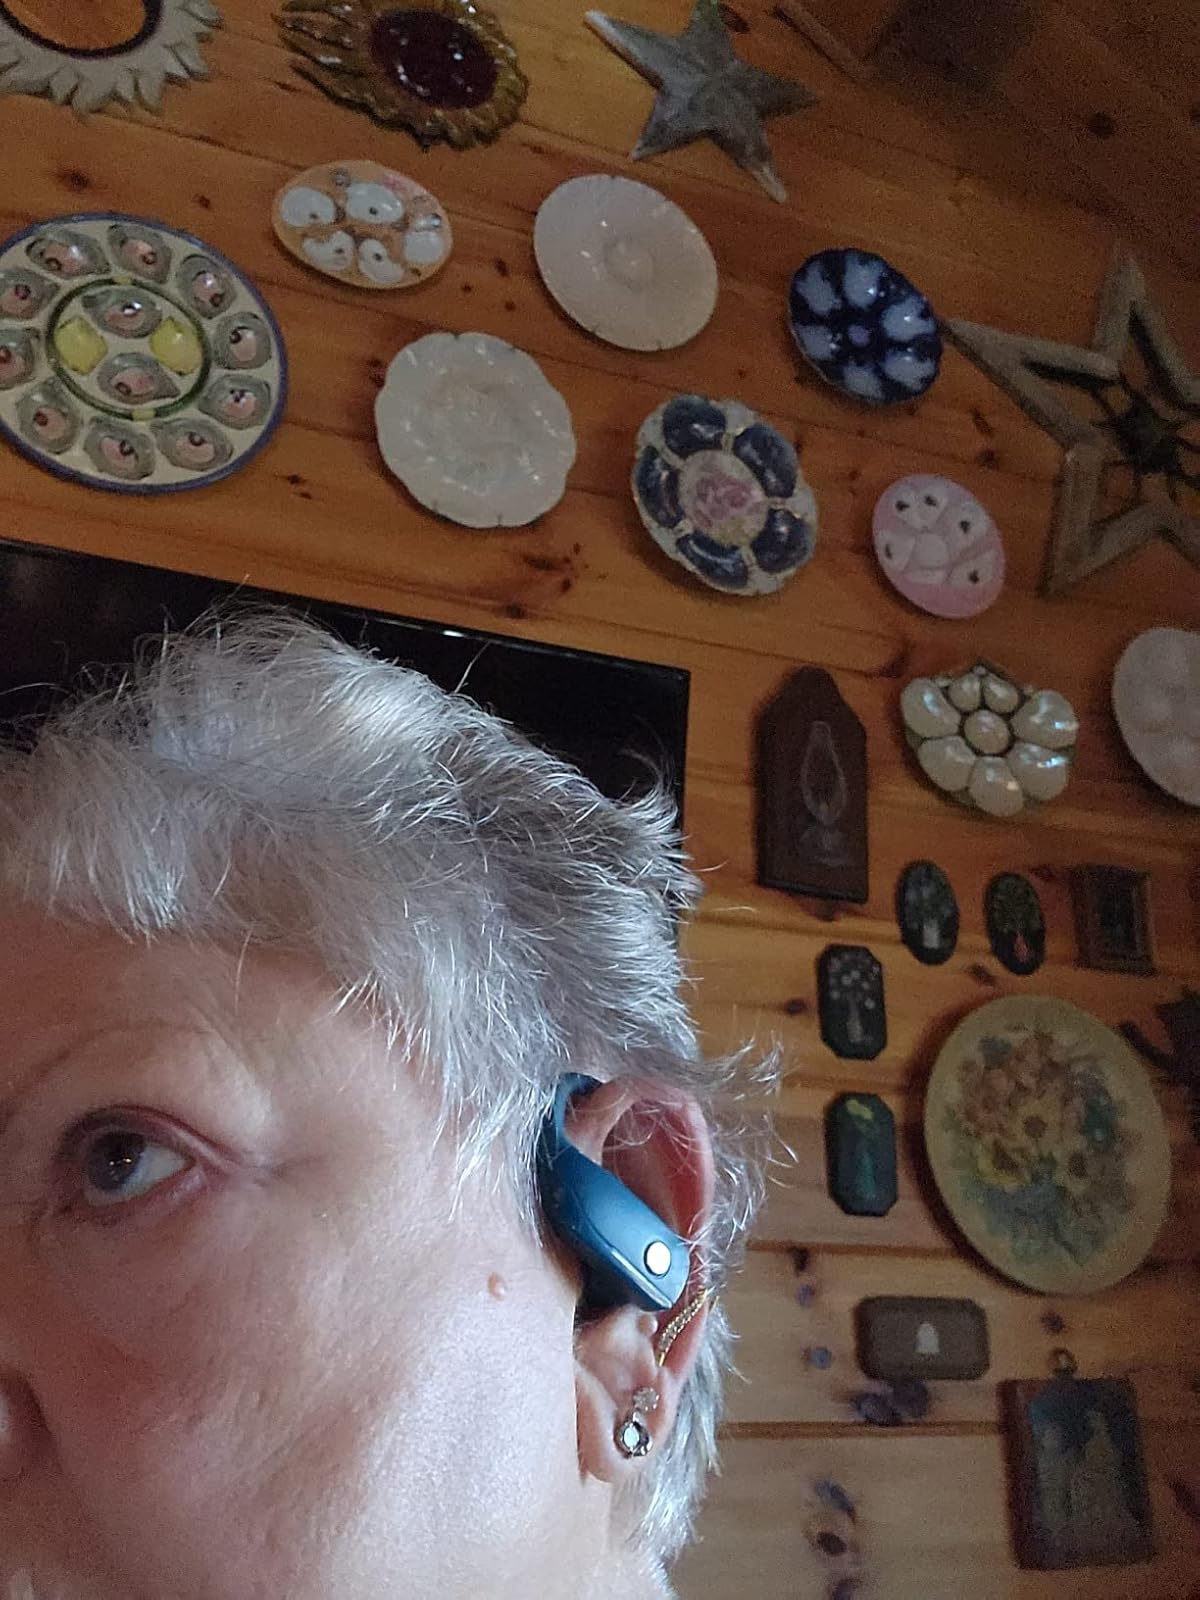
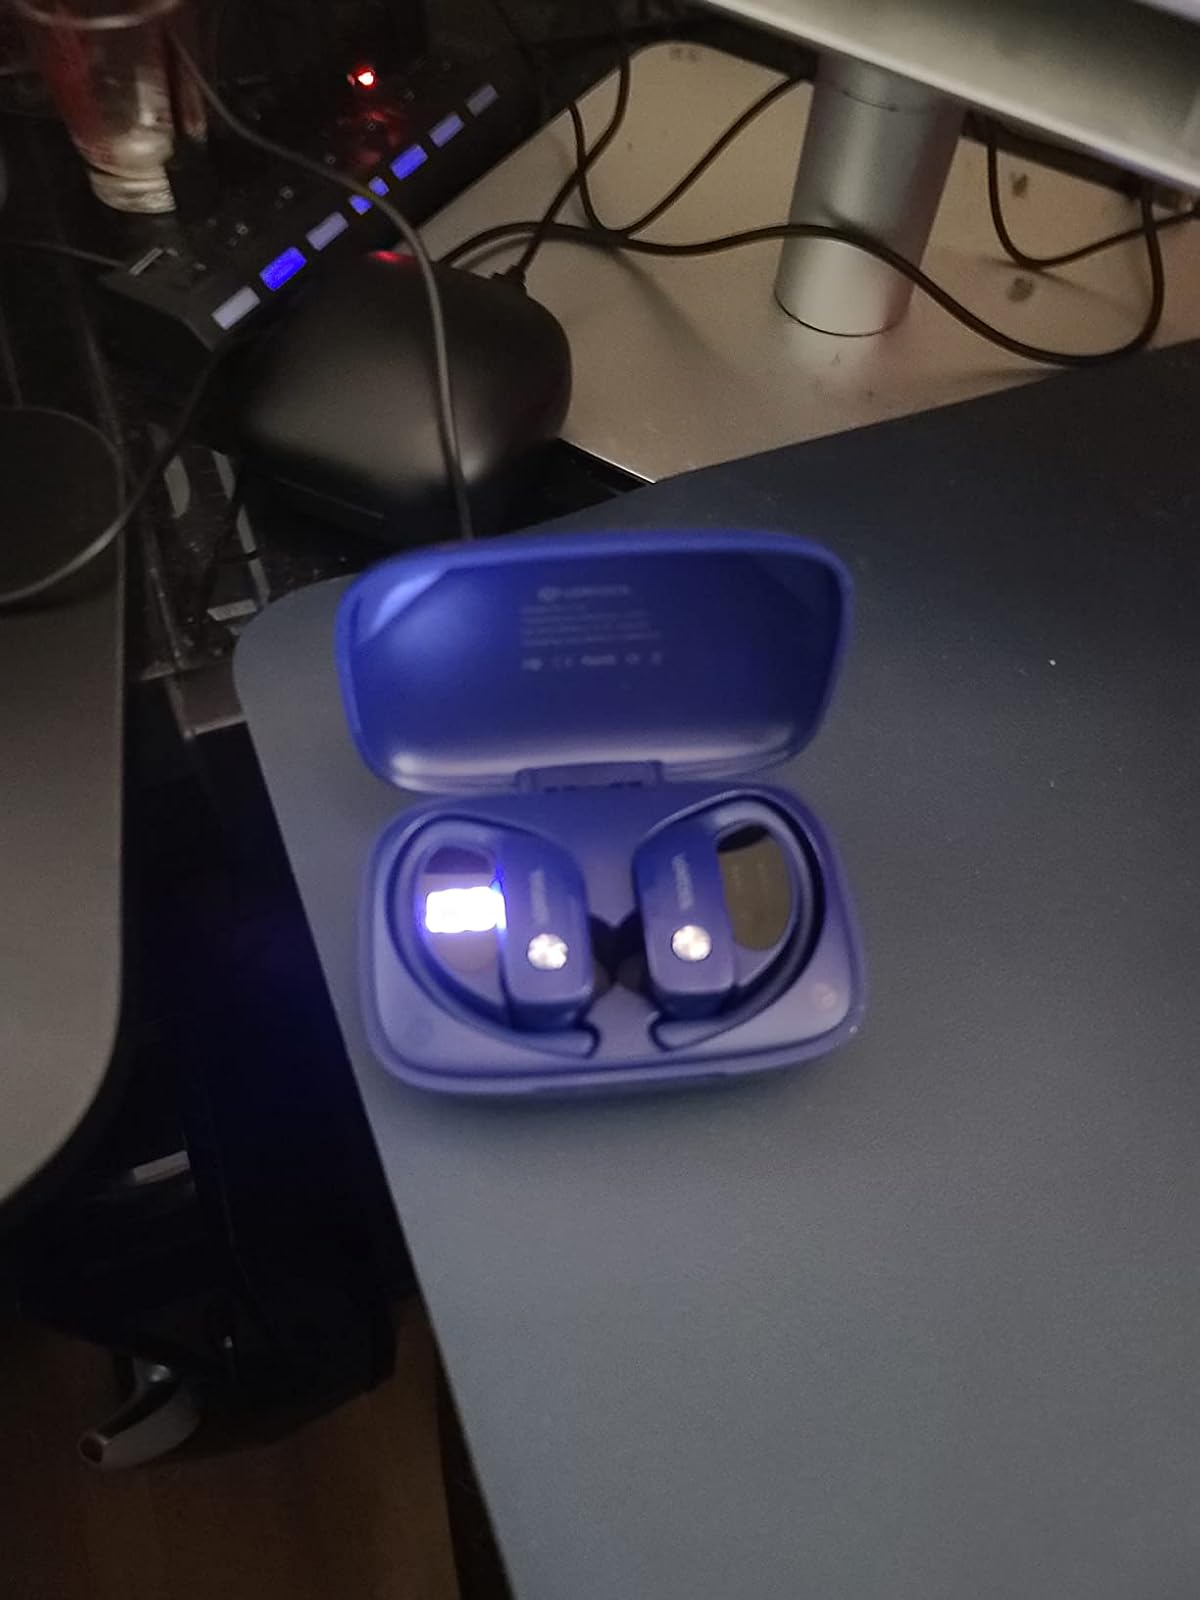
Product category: earbuds
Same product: no